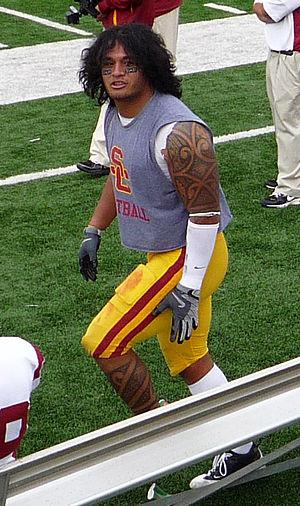
Rey Maualuga, né le 20 janvier 1987 à Fort Sill, est un joueur américain de football américain évoluant au poste de linebacker.